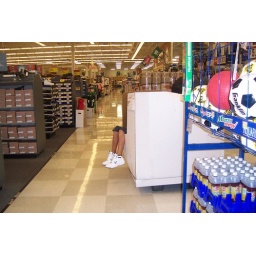
boy in a box